Zlatko Čajkovski

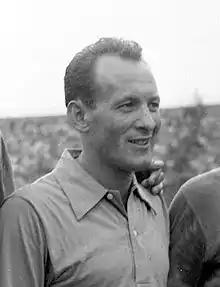
Čajkovski in 1953

Zlatko "Čik" Čajkovski (24 November 1923 – 27 July 1998) was a Yugoslav and Croatian football player and coach. His brother, Željko Čajkovski, was a footballer as well. Normally a defensive midfielder, Čajkovski was renowned for his tremendous physical condition and marking ability and is considered to be one of the finest Yugoslav footballers. Despite his normally defensive role he was also a fine passer and possessed top-class technical ability.